Lettuce

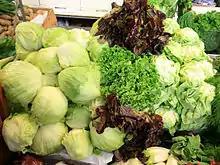
A selection of lettuce cultivars

A hardy annual, some varieties of lettuce can be overwintered even in relatively cold climates under a layer of straw, and older, heirloom varieties are often grown in cold frames. Lettuces meant for the cutting of individual leaves are generally planted straight into the garden in thick rows. Heading varieties of lettuces are commonly started in flats, then transplanted to individual spots, usually apart, in the garden after developing several leaves. Lettuce spaced farther apart receives more sunlight, which improves color and nutrient quantities in the leaves. Pale to white lettuce, such as the centers in some iceberg lettuce, contain few nutrients.